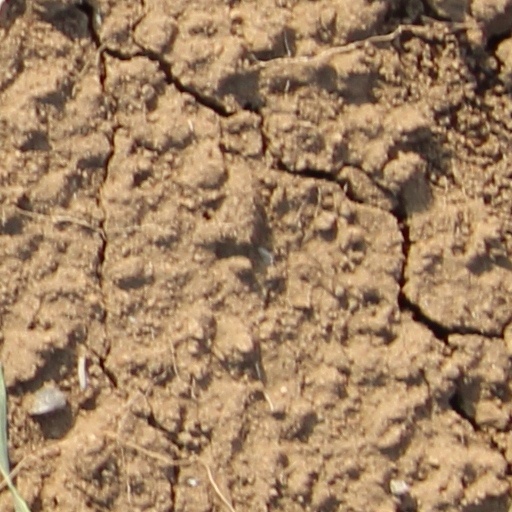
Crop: wheat